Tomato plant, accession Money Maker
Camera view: bottom (45 deg); turntable rotation: 0 degrees
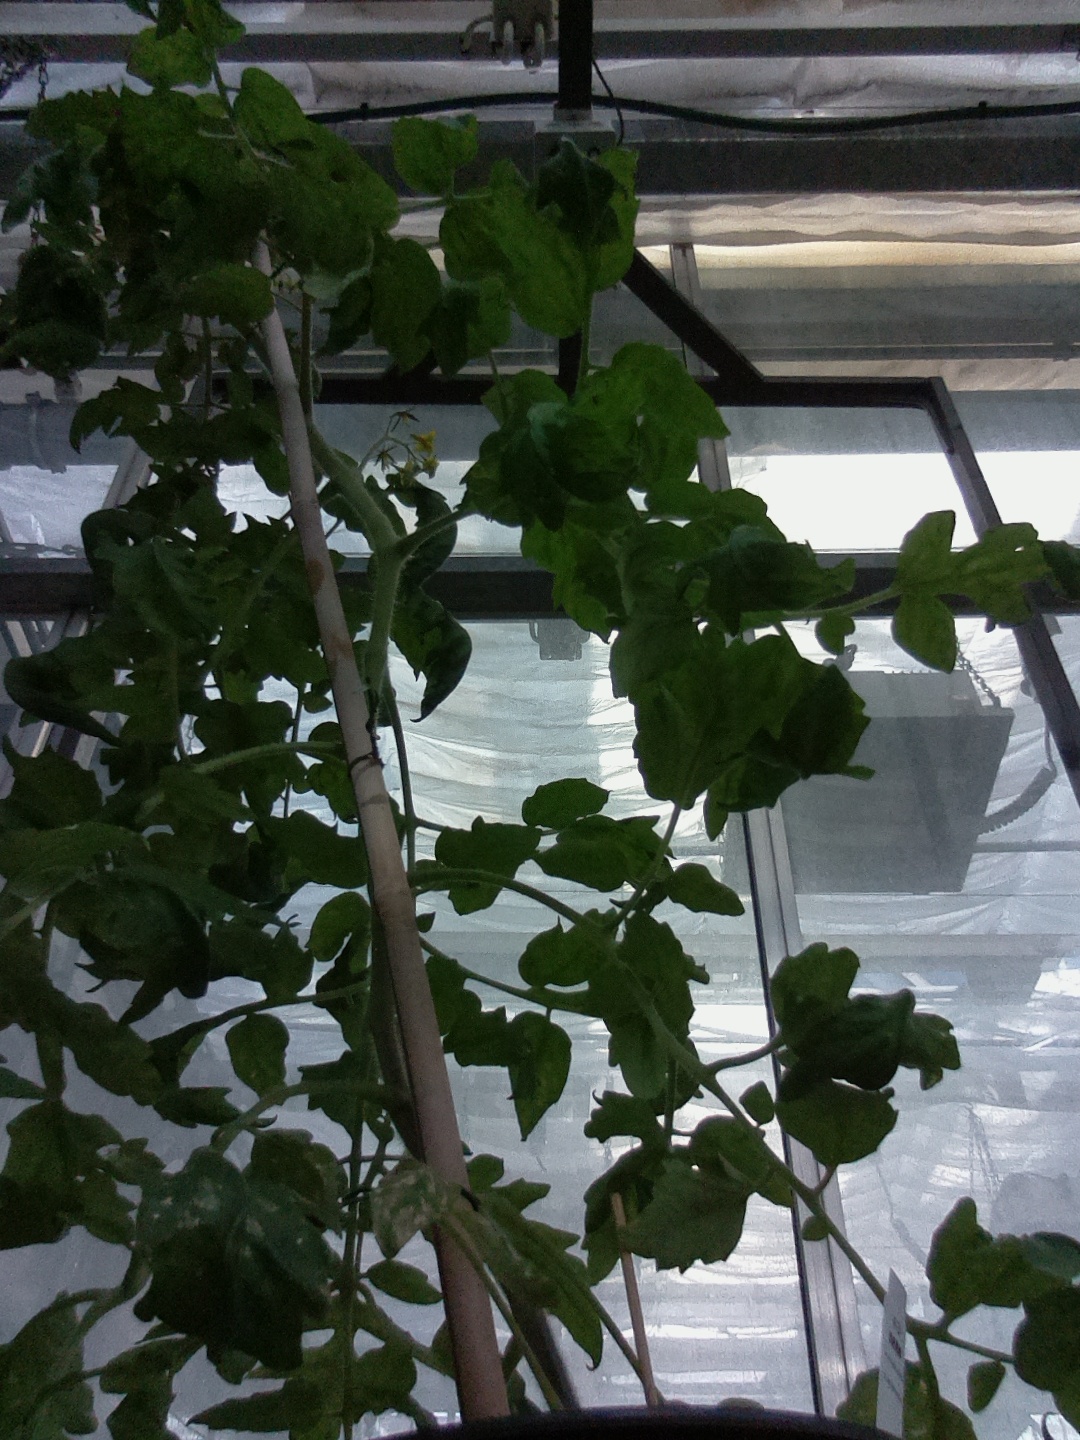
BBCH growth stage 70: Fruits at the main stem or branches visibles